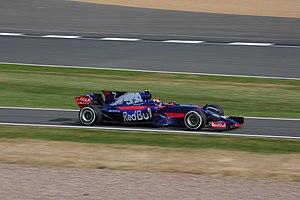
Le Grand Prix automobile de Grande-Bretagne 2017, disputé le 16 juillet 2017 sur le circuit de Silverstone, est la 966ᵉ épreuve du championnat du monde de Formule 1 courue depuis 1950, à l'endroit où se disputa aussi la première d'entre-elles. Il s'agit de la soixante-huitième édition du Grand Prix de Grande-Bretagne comptant pour le championnat du monde de Formule 1, la cinquante-et-unième disputée sur le circuit de Silverstone, et de la dixième manche du championnat 2017.